All Out (2025)

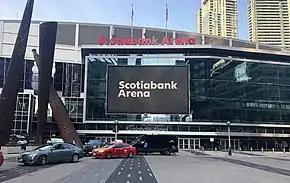
The event will be held at Scotiabank Arena in Toronto, Ontario, Canada.

All Out is an annual professional wrestling pay-per-view (PPV) event held in September by All Elite Wrestling (AEW) since 2019. It is one of AEW's "Big Five" PPVs, which also includes All In, Double or Nothing, Full Gear, and Revolution, their five biggest annual shows produced throughout the year.